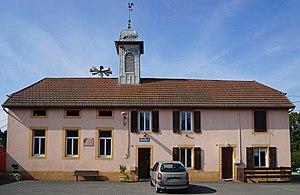
La mairie d'Échavanne.
Échavanne est une commune française située dans le département de la Haute-Saône, en région Bourgogne-Franche-Comté.